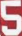
Number: 5